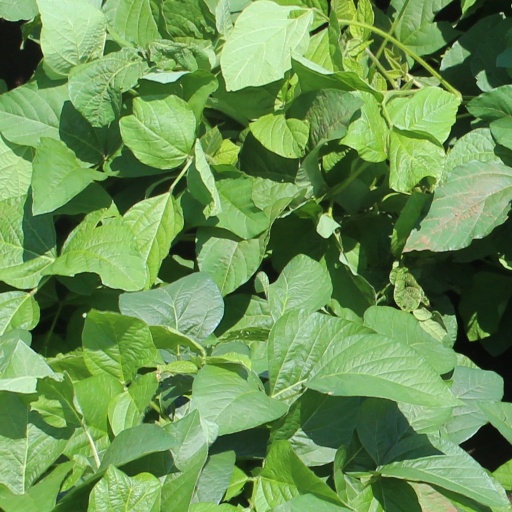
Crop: soybean